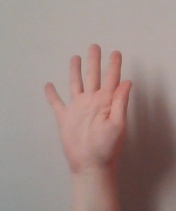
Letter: sheen